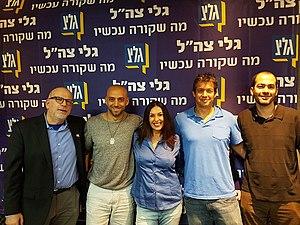
"Galeï Tsahal, « גלי צה""ל » radio Tsahal ou radio de l'Armée israélienne, également connue sous le nom de Galatz, est une radio nationale israélienne fondée en 1950 et appartenant à l'Armée de défense d'Israël.